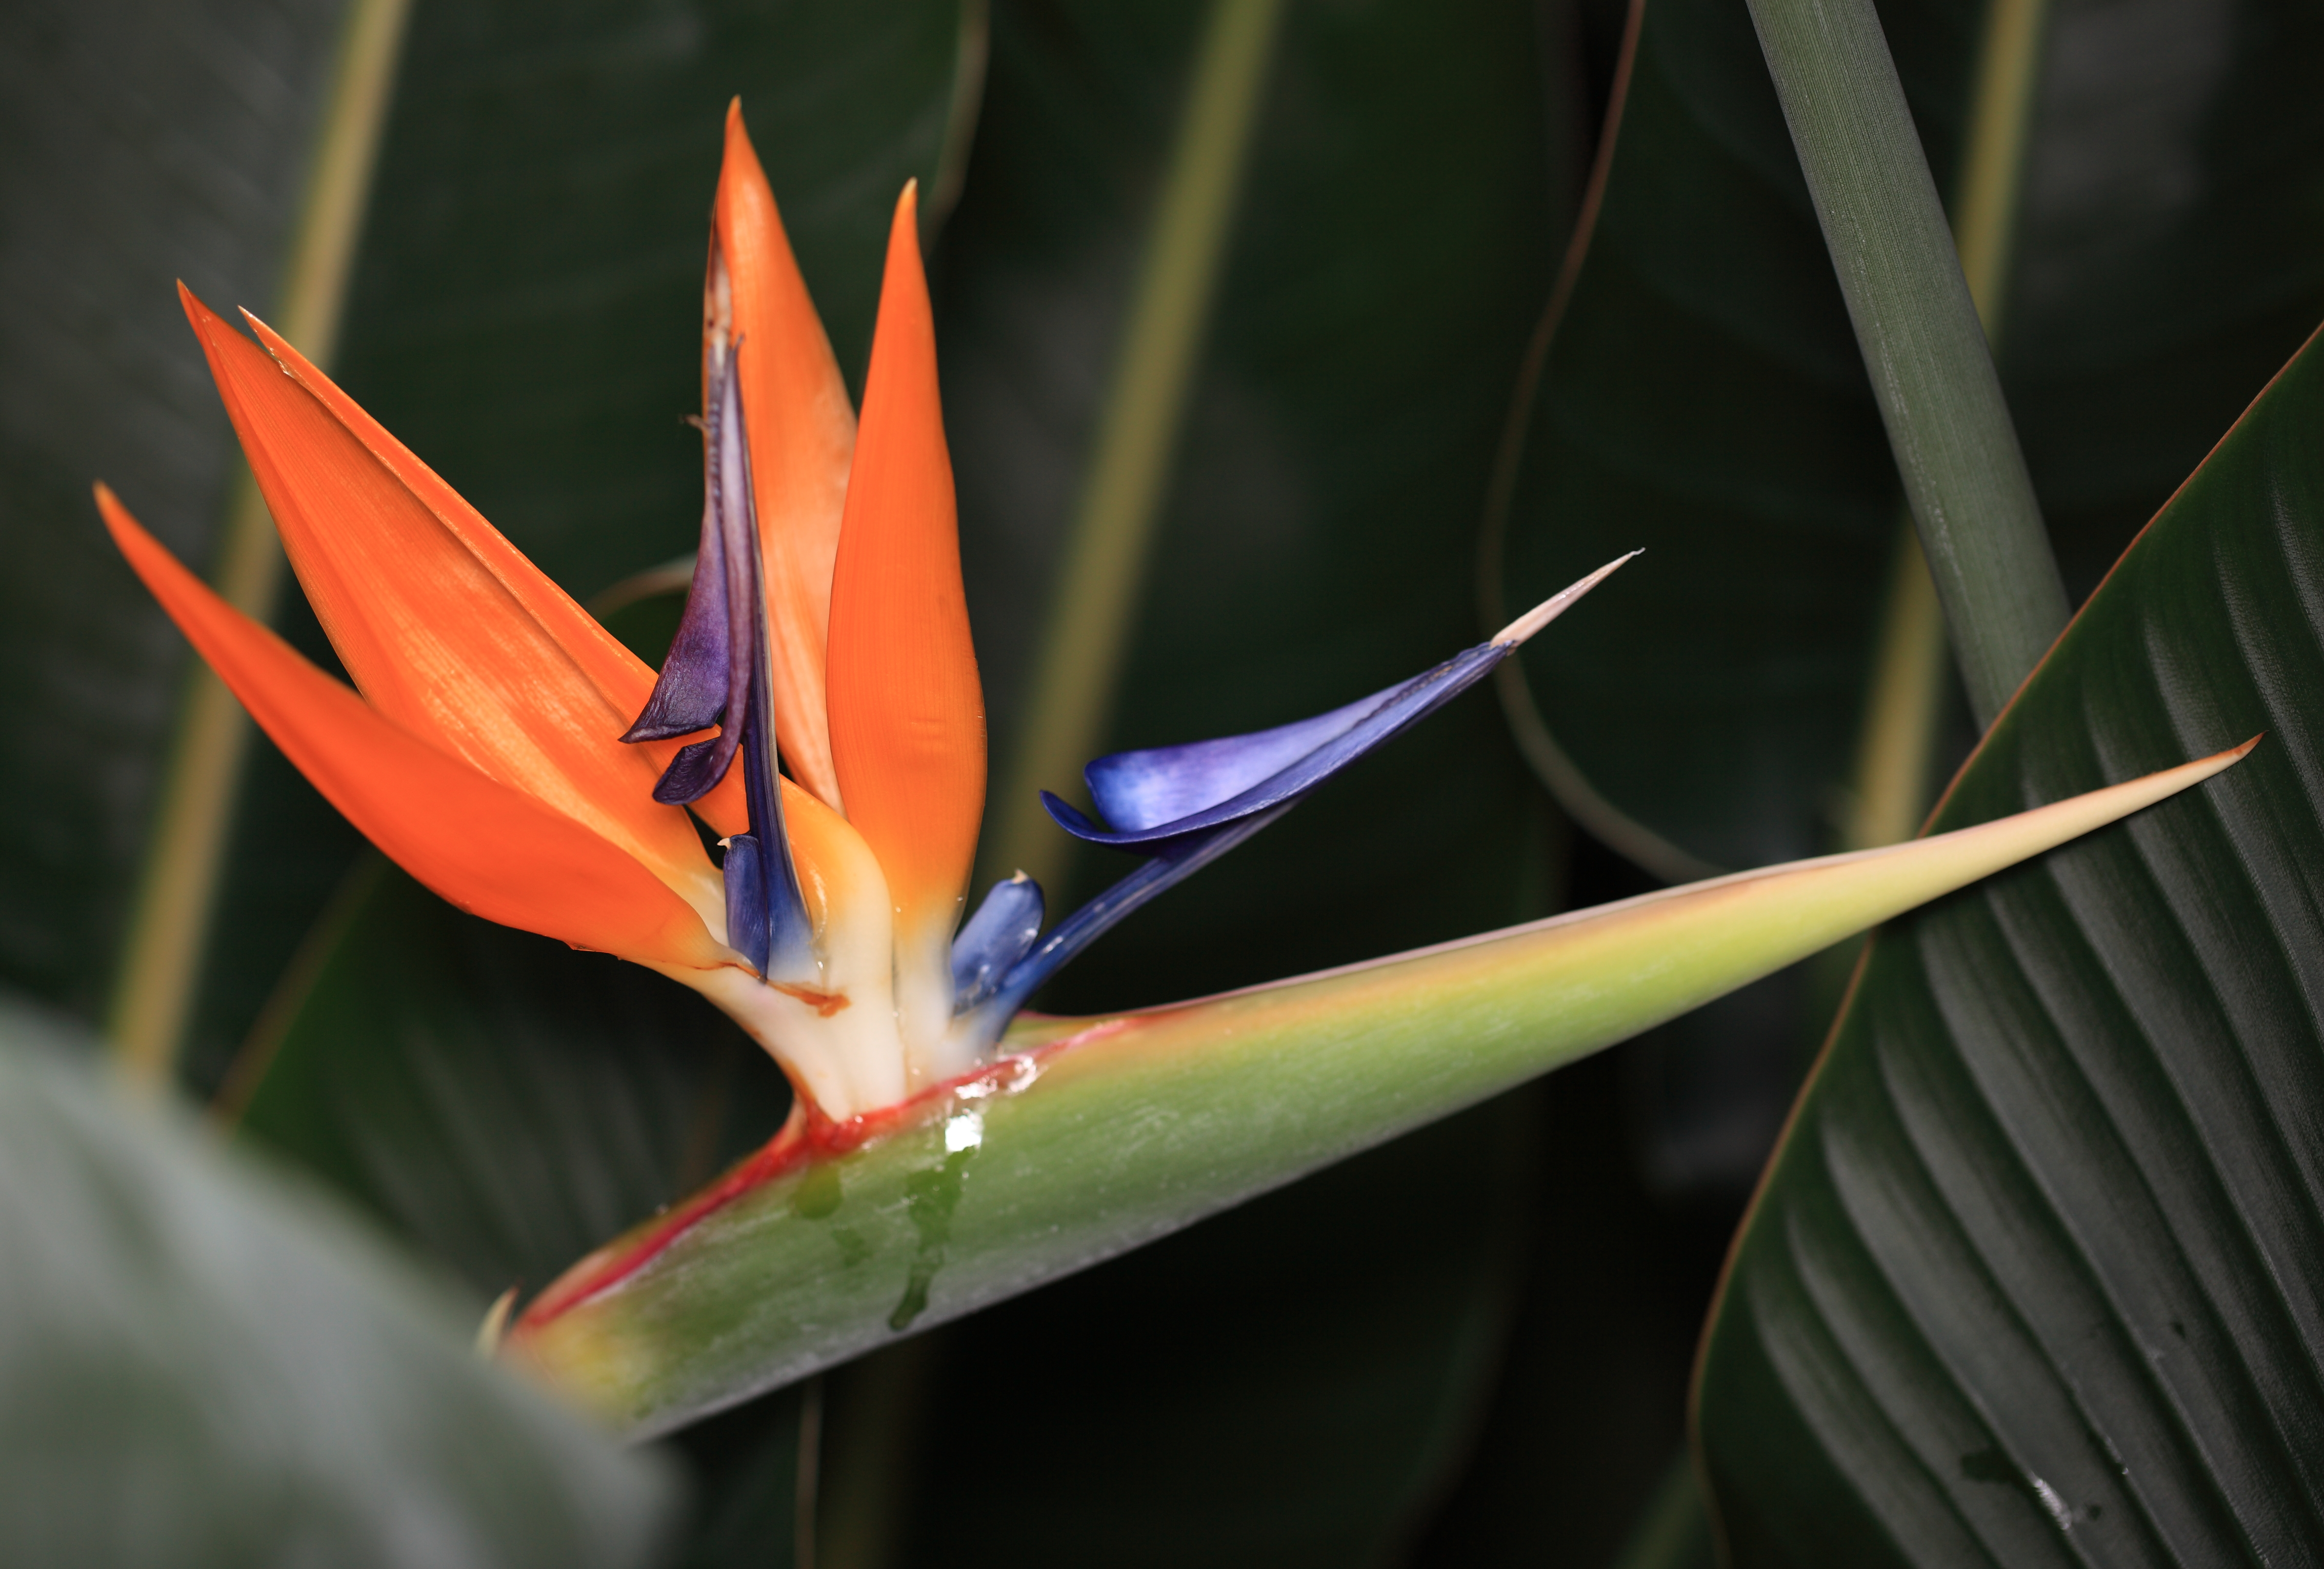
blossom, plant, leaf, flower, petal, green, high, botany, flora, close up, tokyo, 5d, hires, markii, hi, res, resolution, jindaishokubutsukouen, choufu, heliconia, macro photography, strelitzia, craneflower, birdofparadiseflower, flowering plant, plant stem, land plant